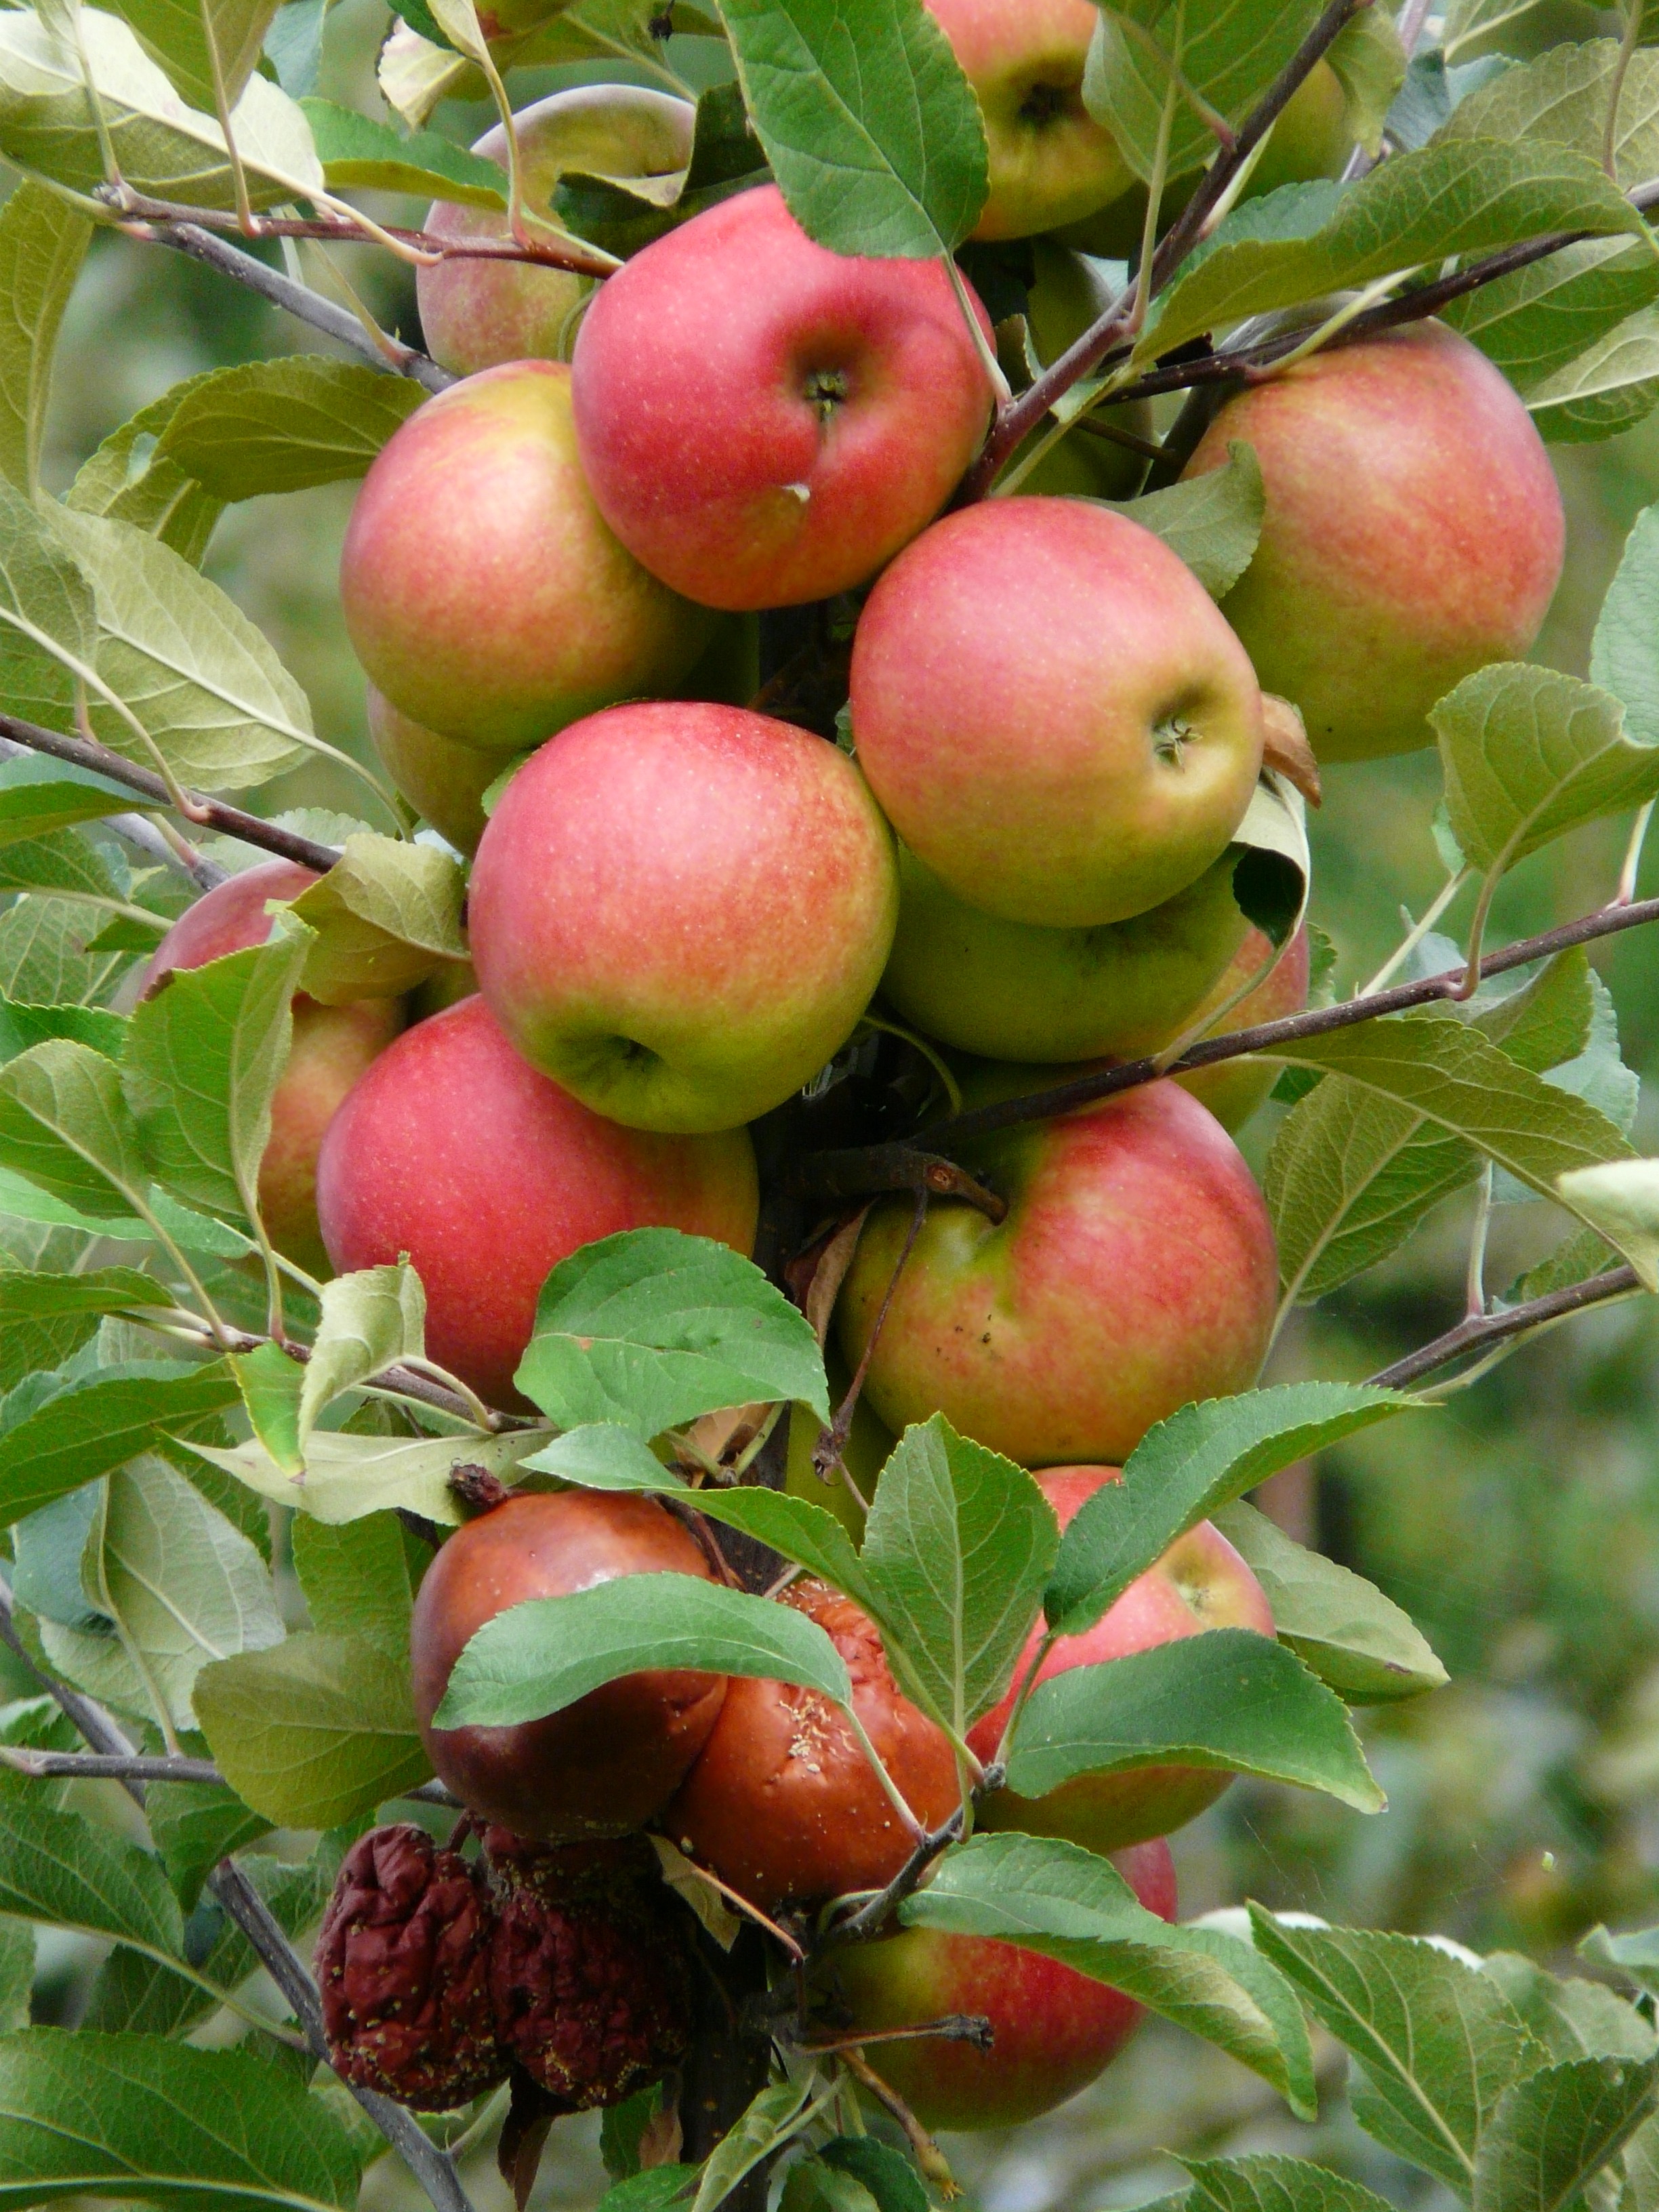
apple, branch, plant, fruit, flower, ripe, food, red, harvest, produce, autumn, healthy, vitamins, frisch, apple tree, apple orchard, flowering plant, rose family, acerola, malpighia, land plant